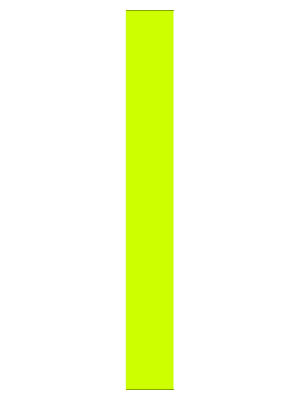
Un transfert thermique, appelé plus communément chaleur, est, avec le travail, l'un des modes d'échange d'énergie interne entre deux systèmes. C'est une notion fondamentale de la thermodynamique. On distingue trois types de transfert thermique, qui peuvent coexister :